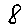
Label: 8